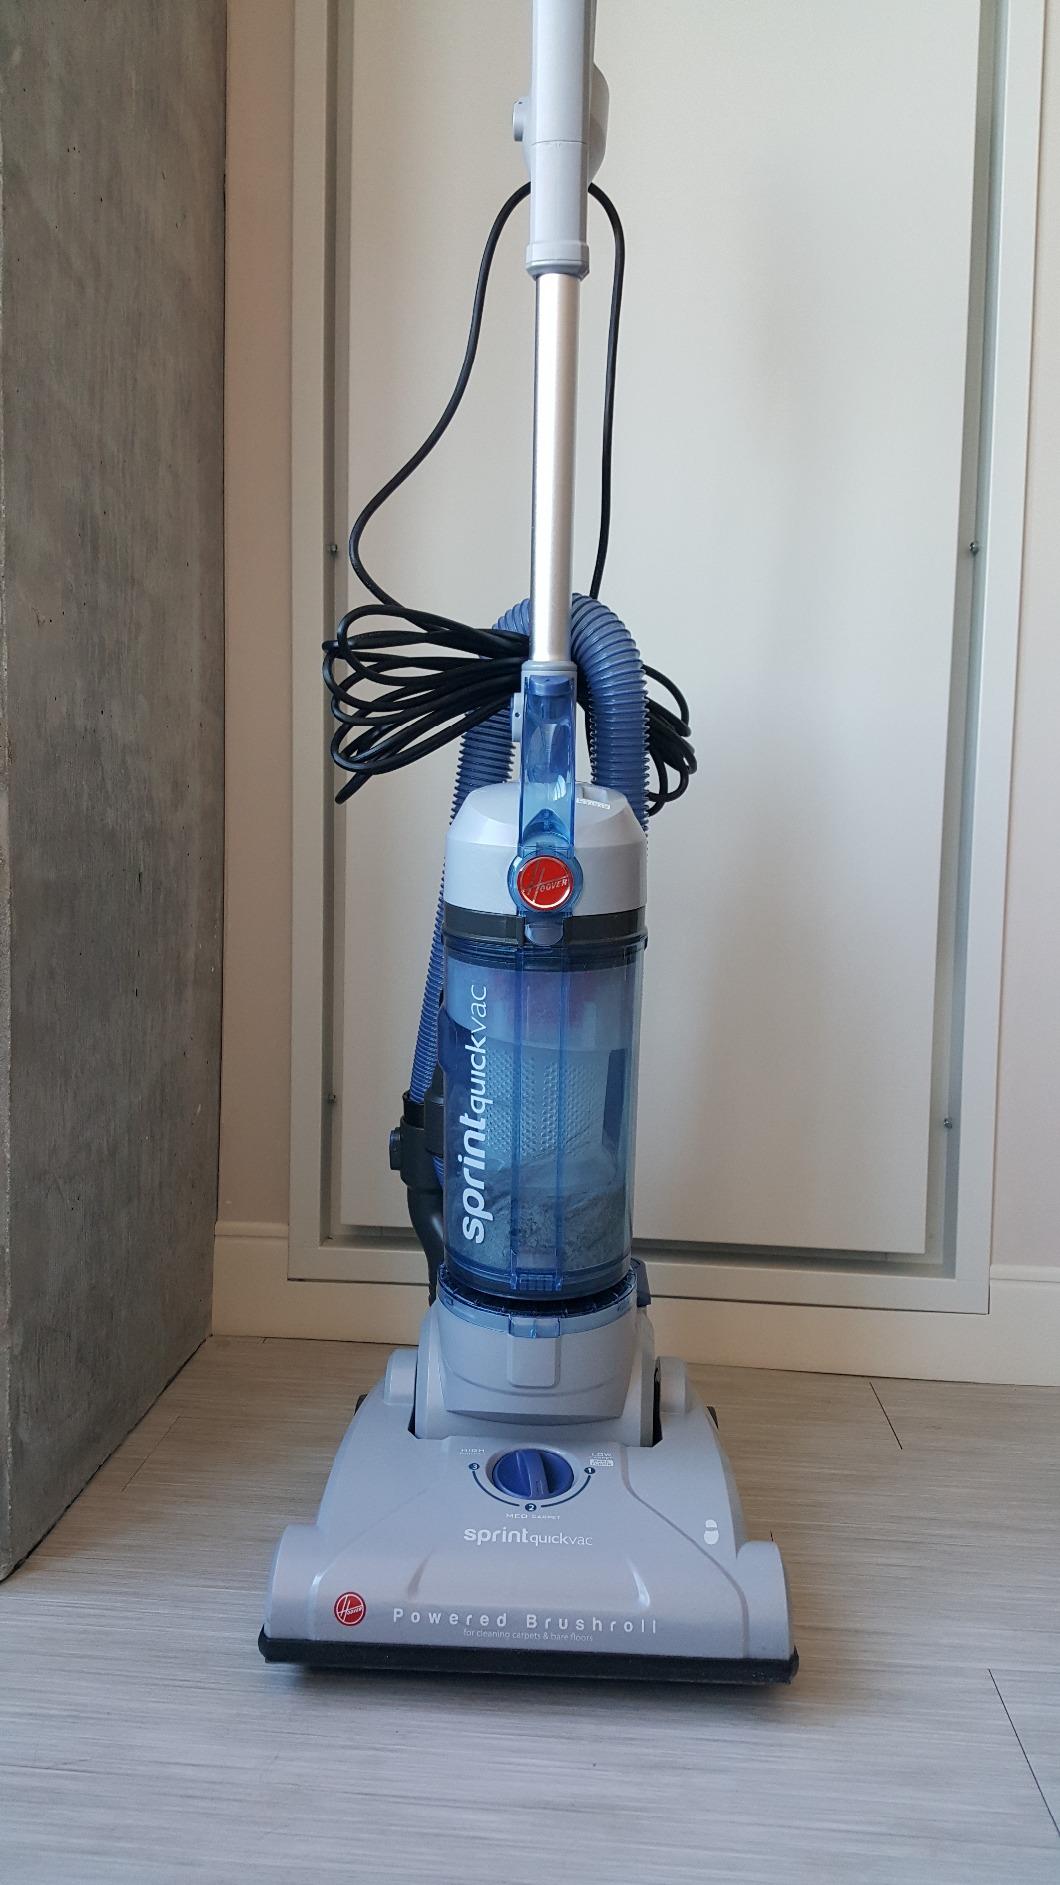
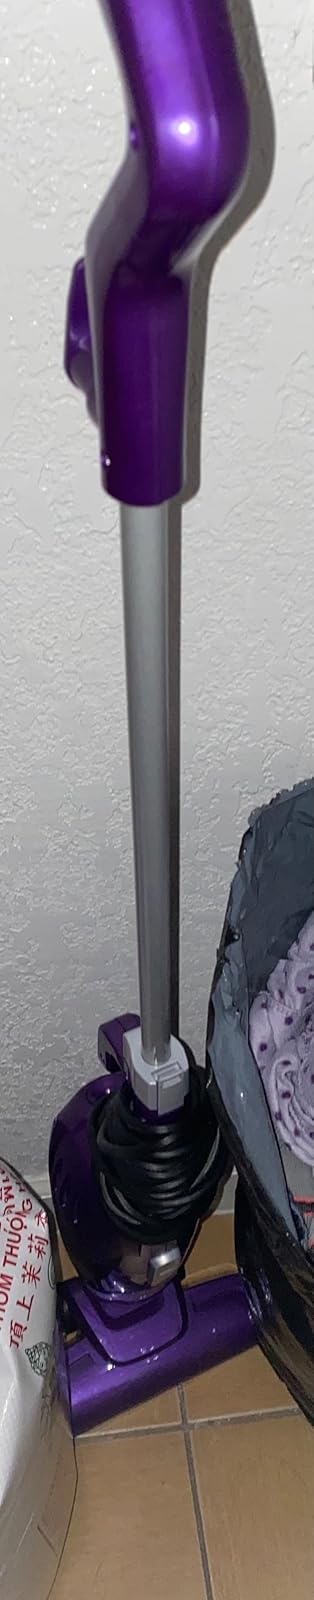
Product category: items_vacuum
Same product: no